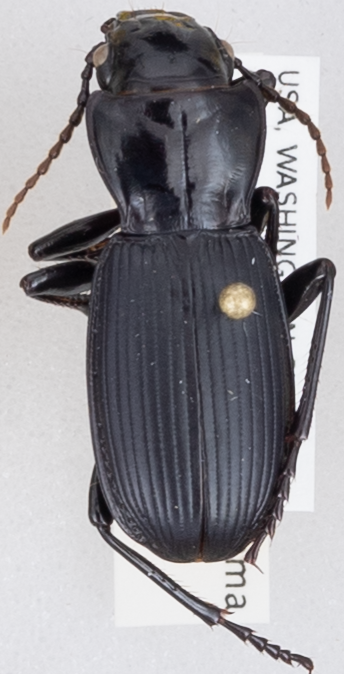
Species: Pterostichus lama
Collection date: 2018-07-24
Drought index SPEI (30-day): -1.13
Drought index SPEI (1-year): -0.62
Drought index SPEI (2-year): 0.71